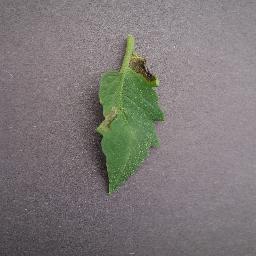
Label: Tomato___Late_blight